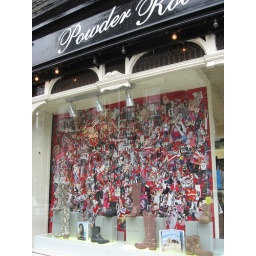
cute shop window in bowness, windermere, lake district